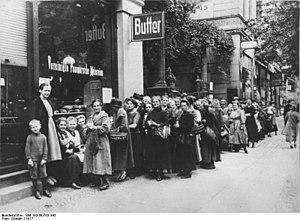
L’arrière est le territoire situé en dehors des zones de combat dans un pays en guerre. Le terme correspondant en anglais, Homefront, serait apparu au cours de la Première Guerre mondiale. En allemand Heimatfront daterait de la guerre franco-prussienne de 1870.